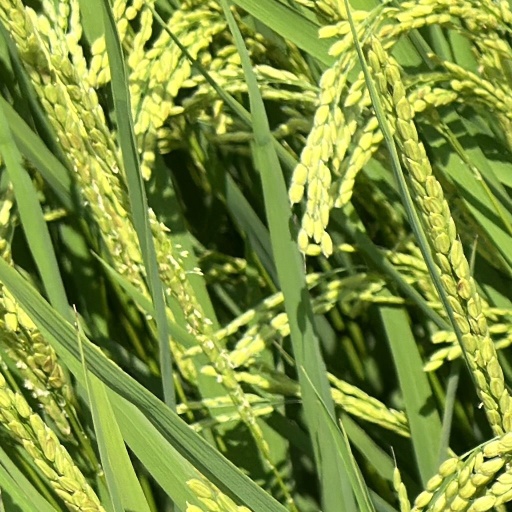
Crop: rice